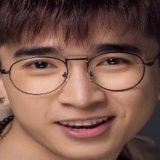
ca sĩ Chi Dân